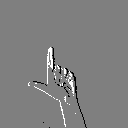
ASL letter: l